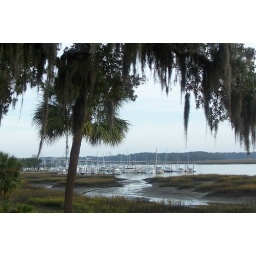
boats in the river outside of Beaufort